Holly Valance

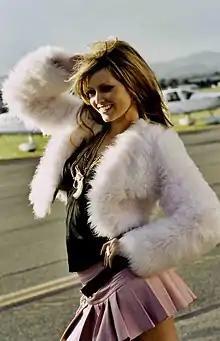
Valance in 2006, advertising the reverse charges service 1800 Reverse

Holly Rachel Candy (born 11 May 1983), known professionally as Holly Valance, is an Australian and British actress, singer, model, and a right-wing political activist.